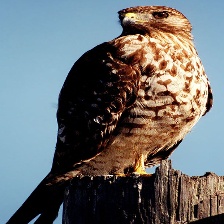
Species: RED TAILED HAWK
Scientific name: BUTEO JAMAICENSIS